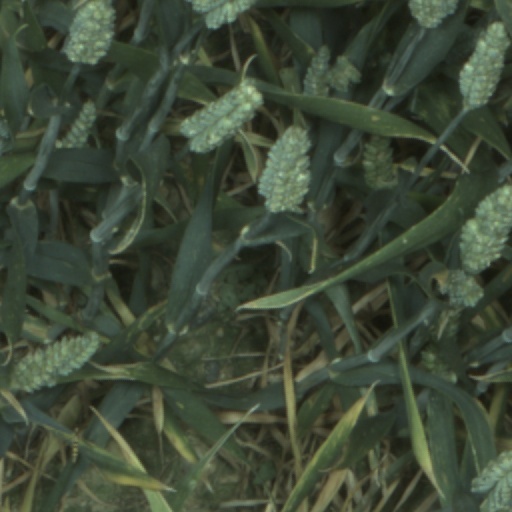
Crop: wheat